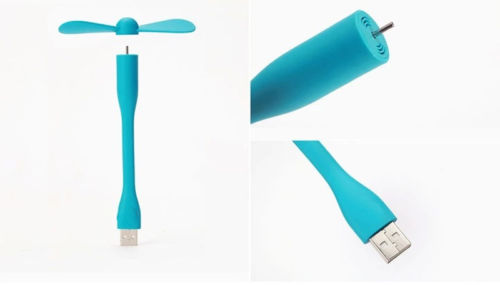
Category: fan